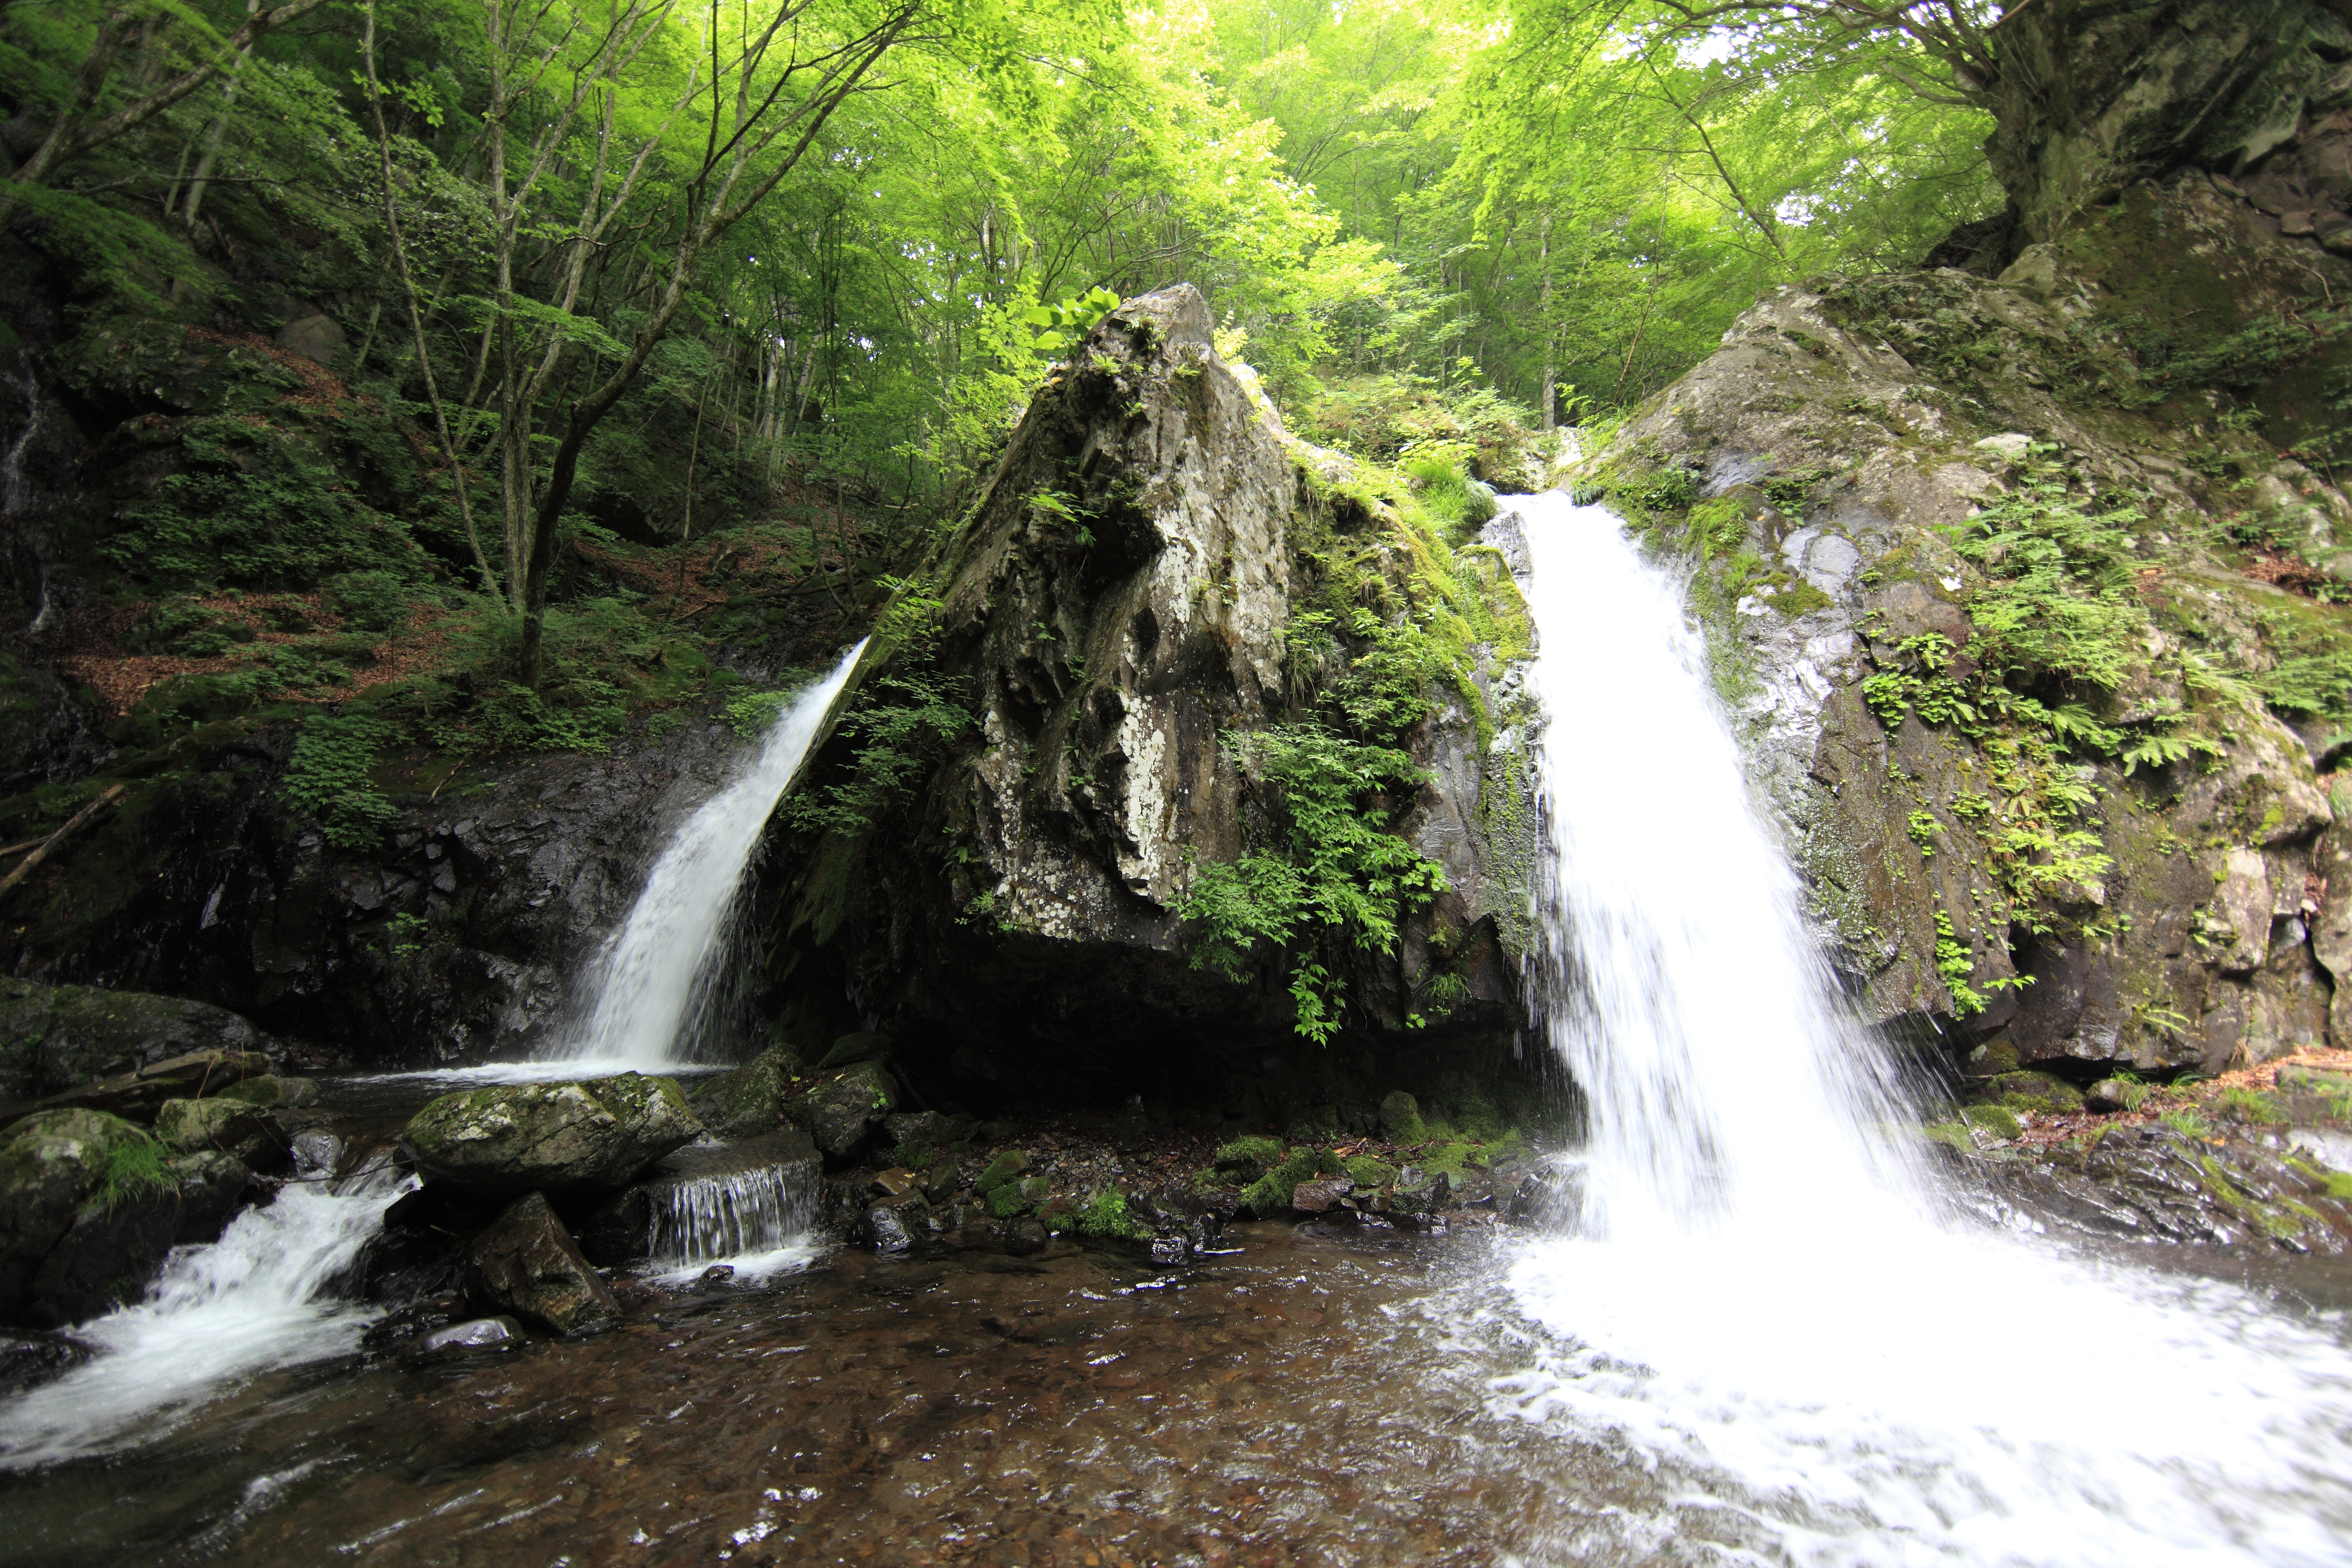
waterfall, formation, stream, high, jungle, body of water, rainforest, ravine, waterfalls, 5d, wasserfall, hires, markii, water feature, watercourse, hi, res, resolution, nagano, sakuhomachi, minamisaku, otomenotaki, nature reserve